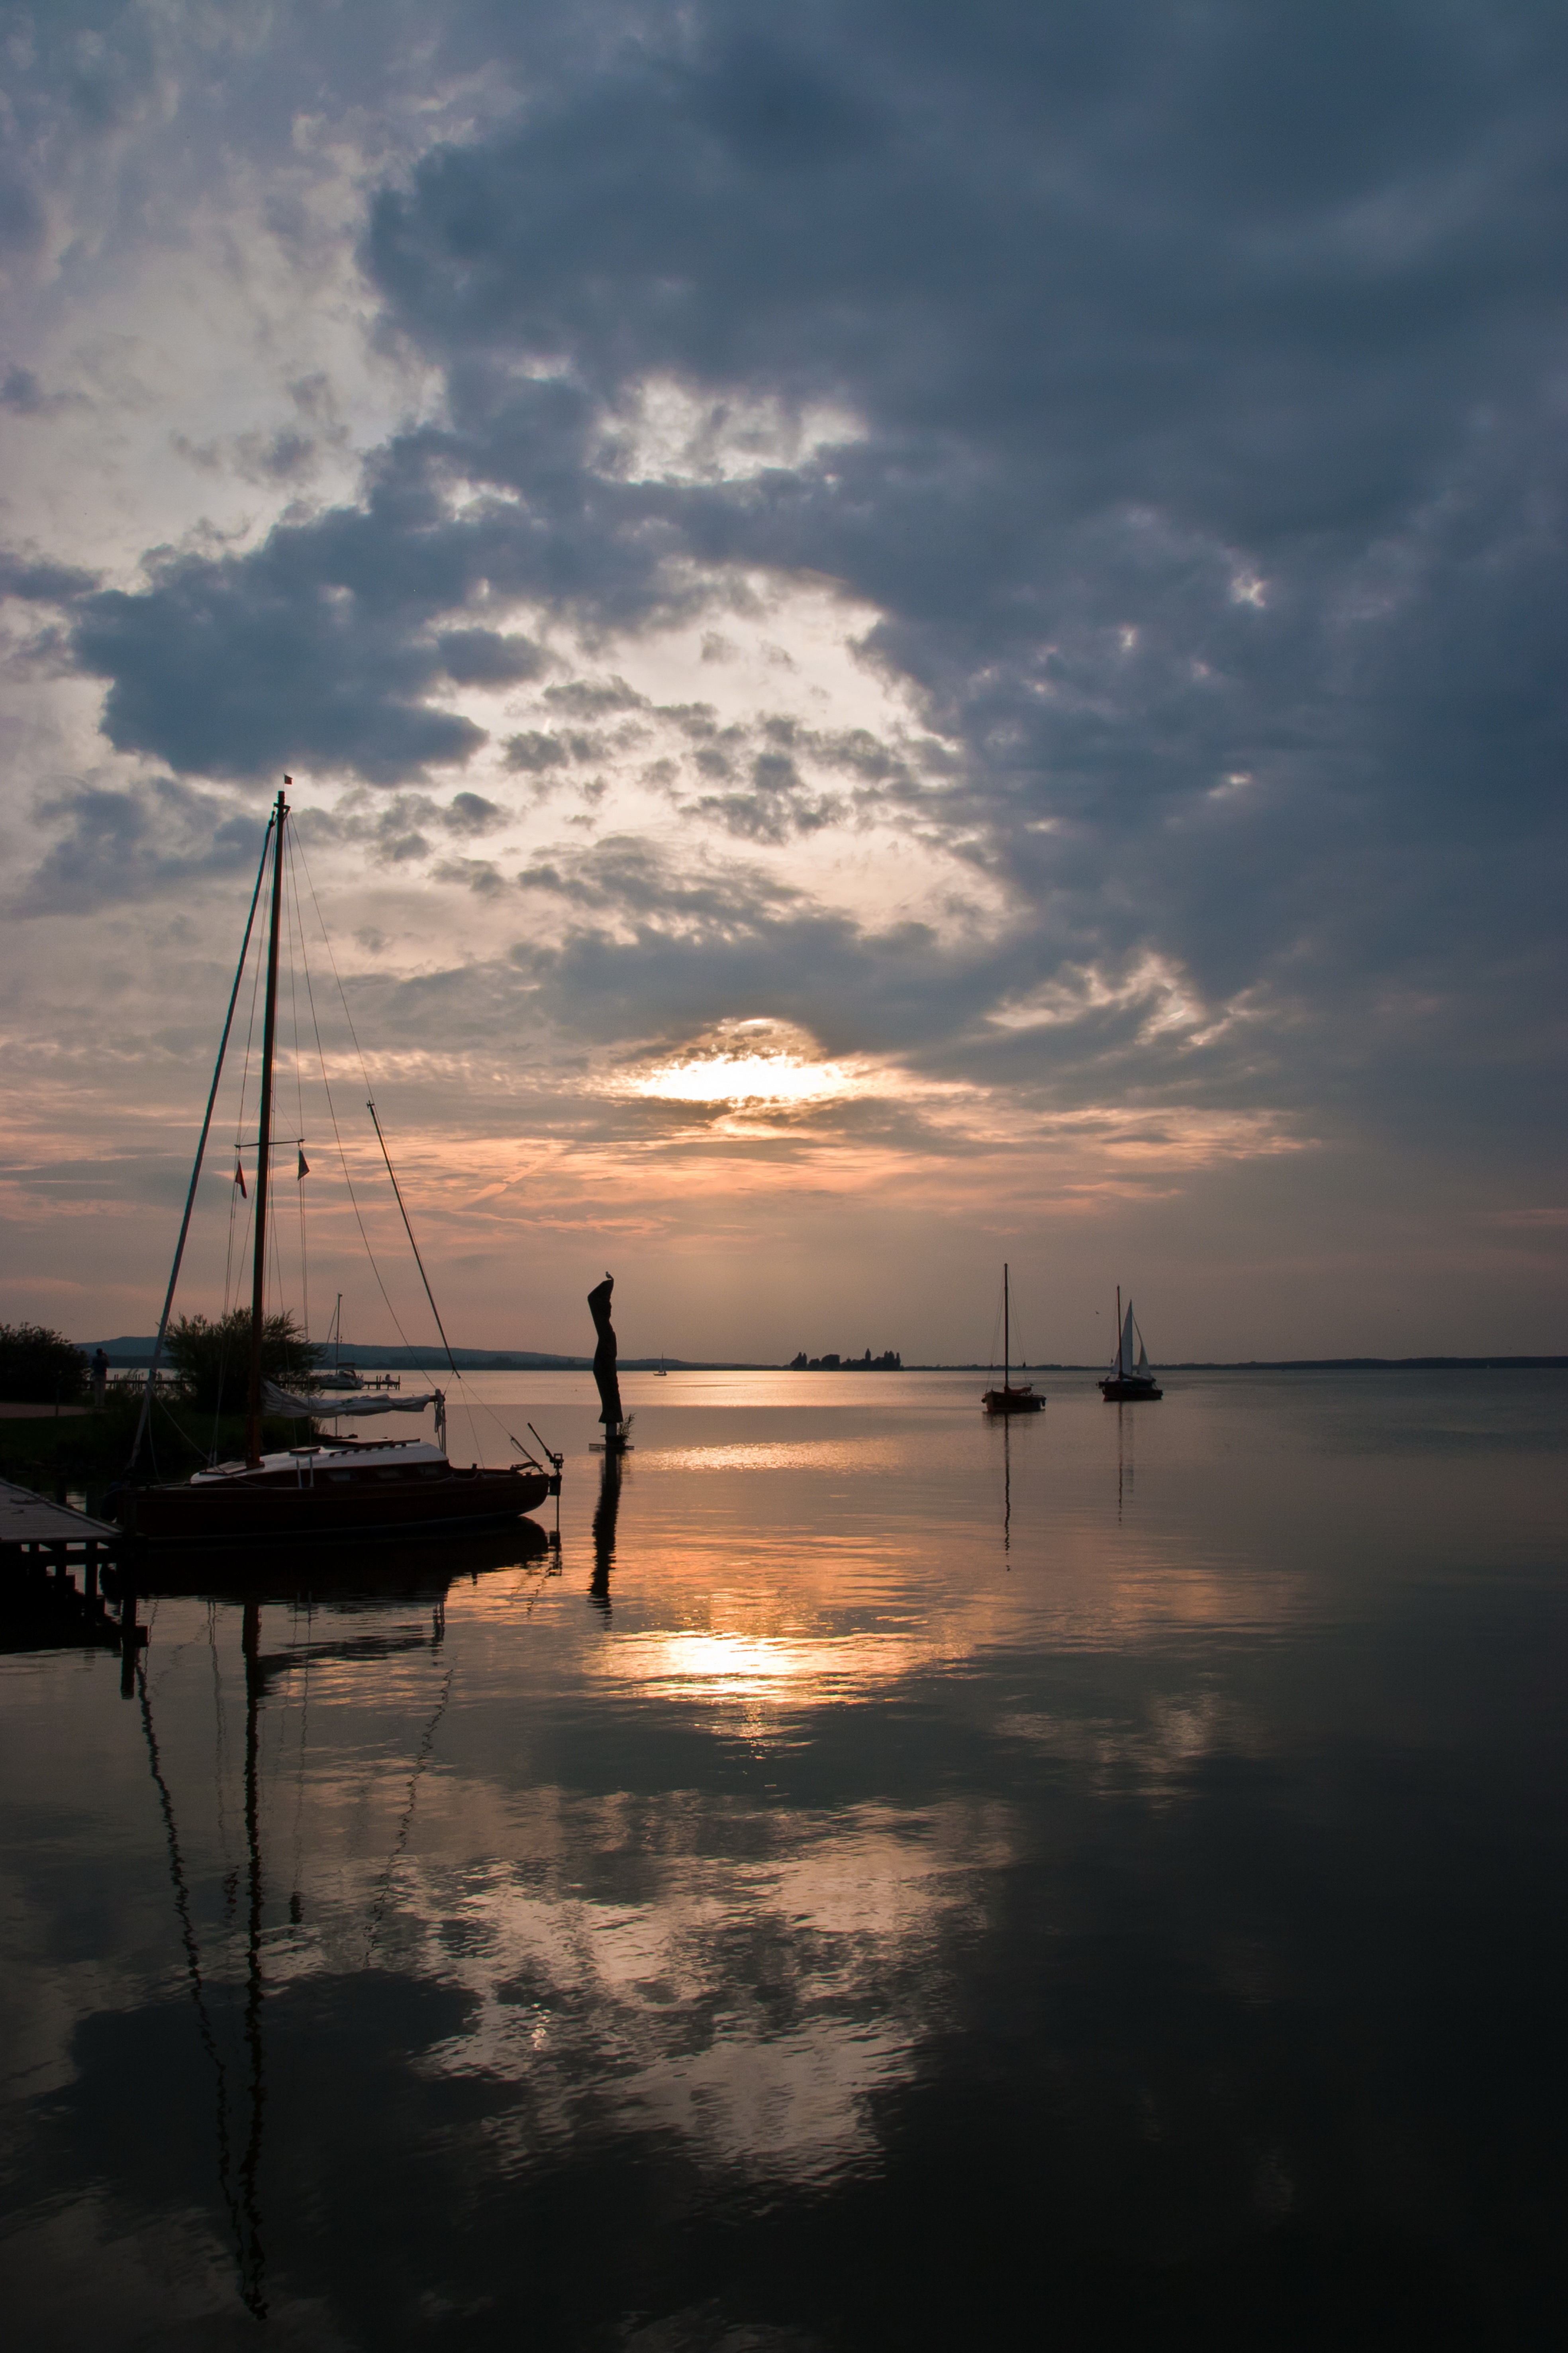
landscape, sea, coast, water, ocean, horizon, cloud, sky, sun, sunrise, sunset, sunlight, morning, wave, lake, dawn, dusk, evening, reflection, vehicle, holiday, steinhuder sea, meteorological phenomenon